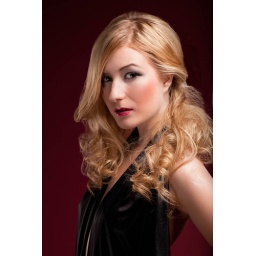
Perfect blonde in a black dress on red background